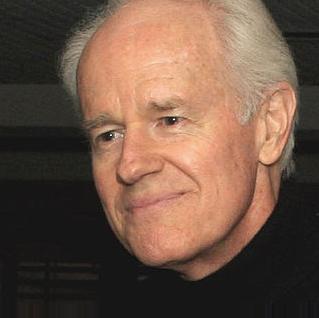
Age: 68